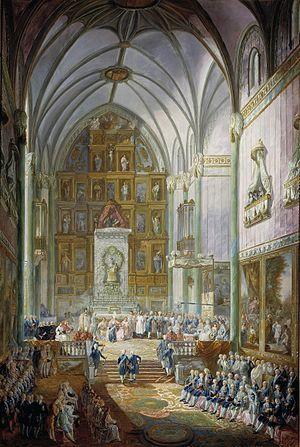
Luis Paret y Alcázar, né à Madrid le 11 février 1746 et mort le 14 février 1799 dans la même ville, est un peintre, dessinateur et graveur espagnol. Il est l'un des plus grands peintres du rococo espagnol.